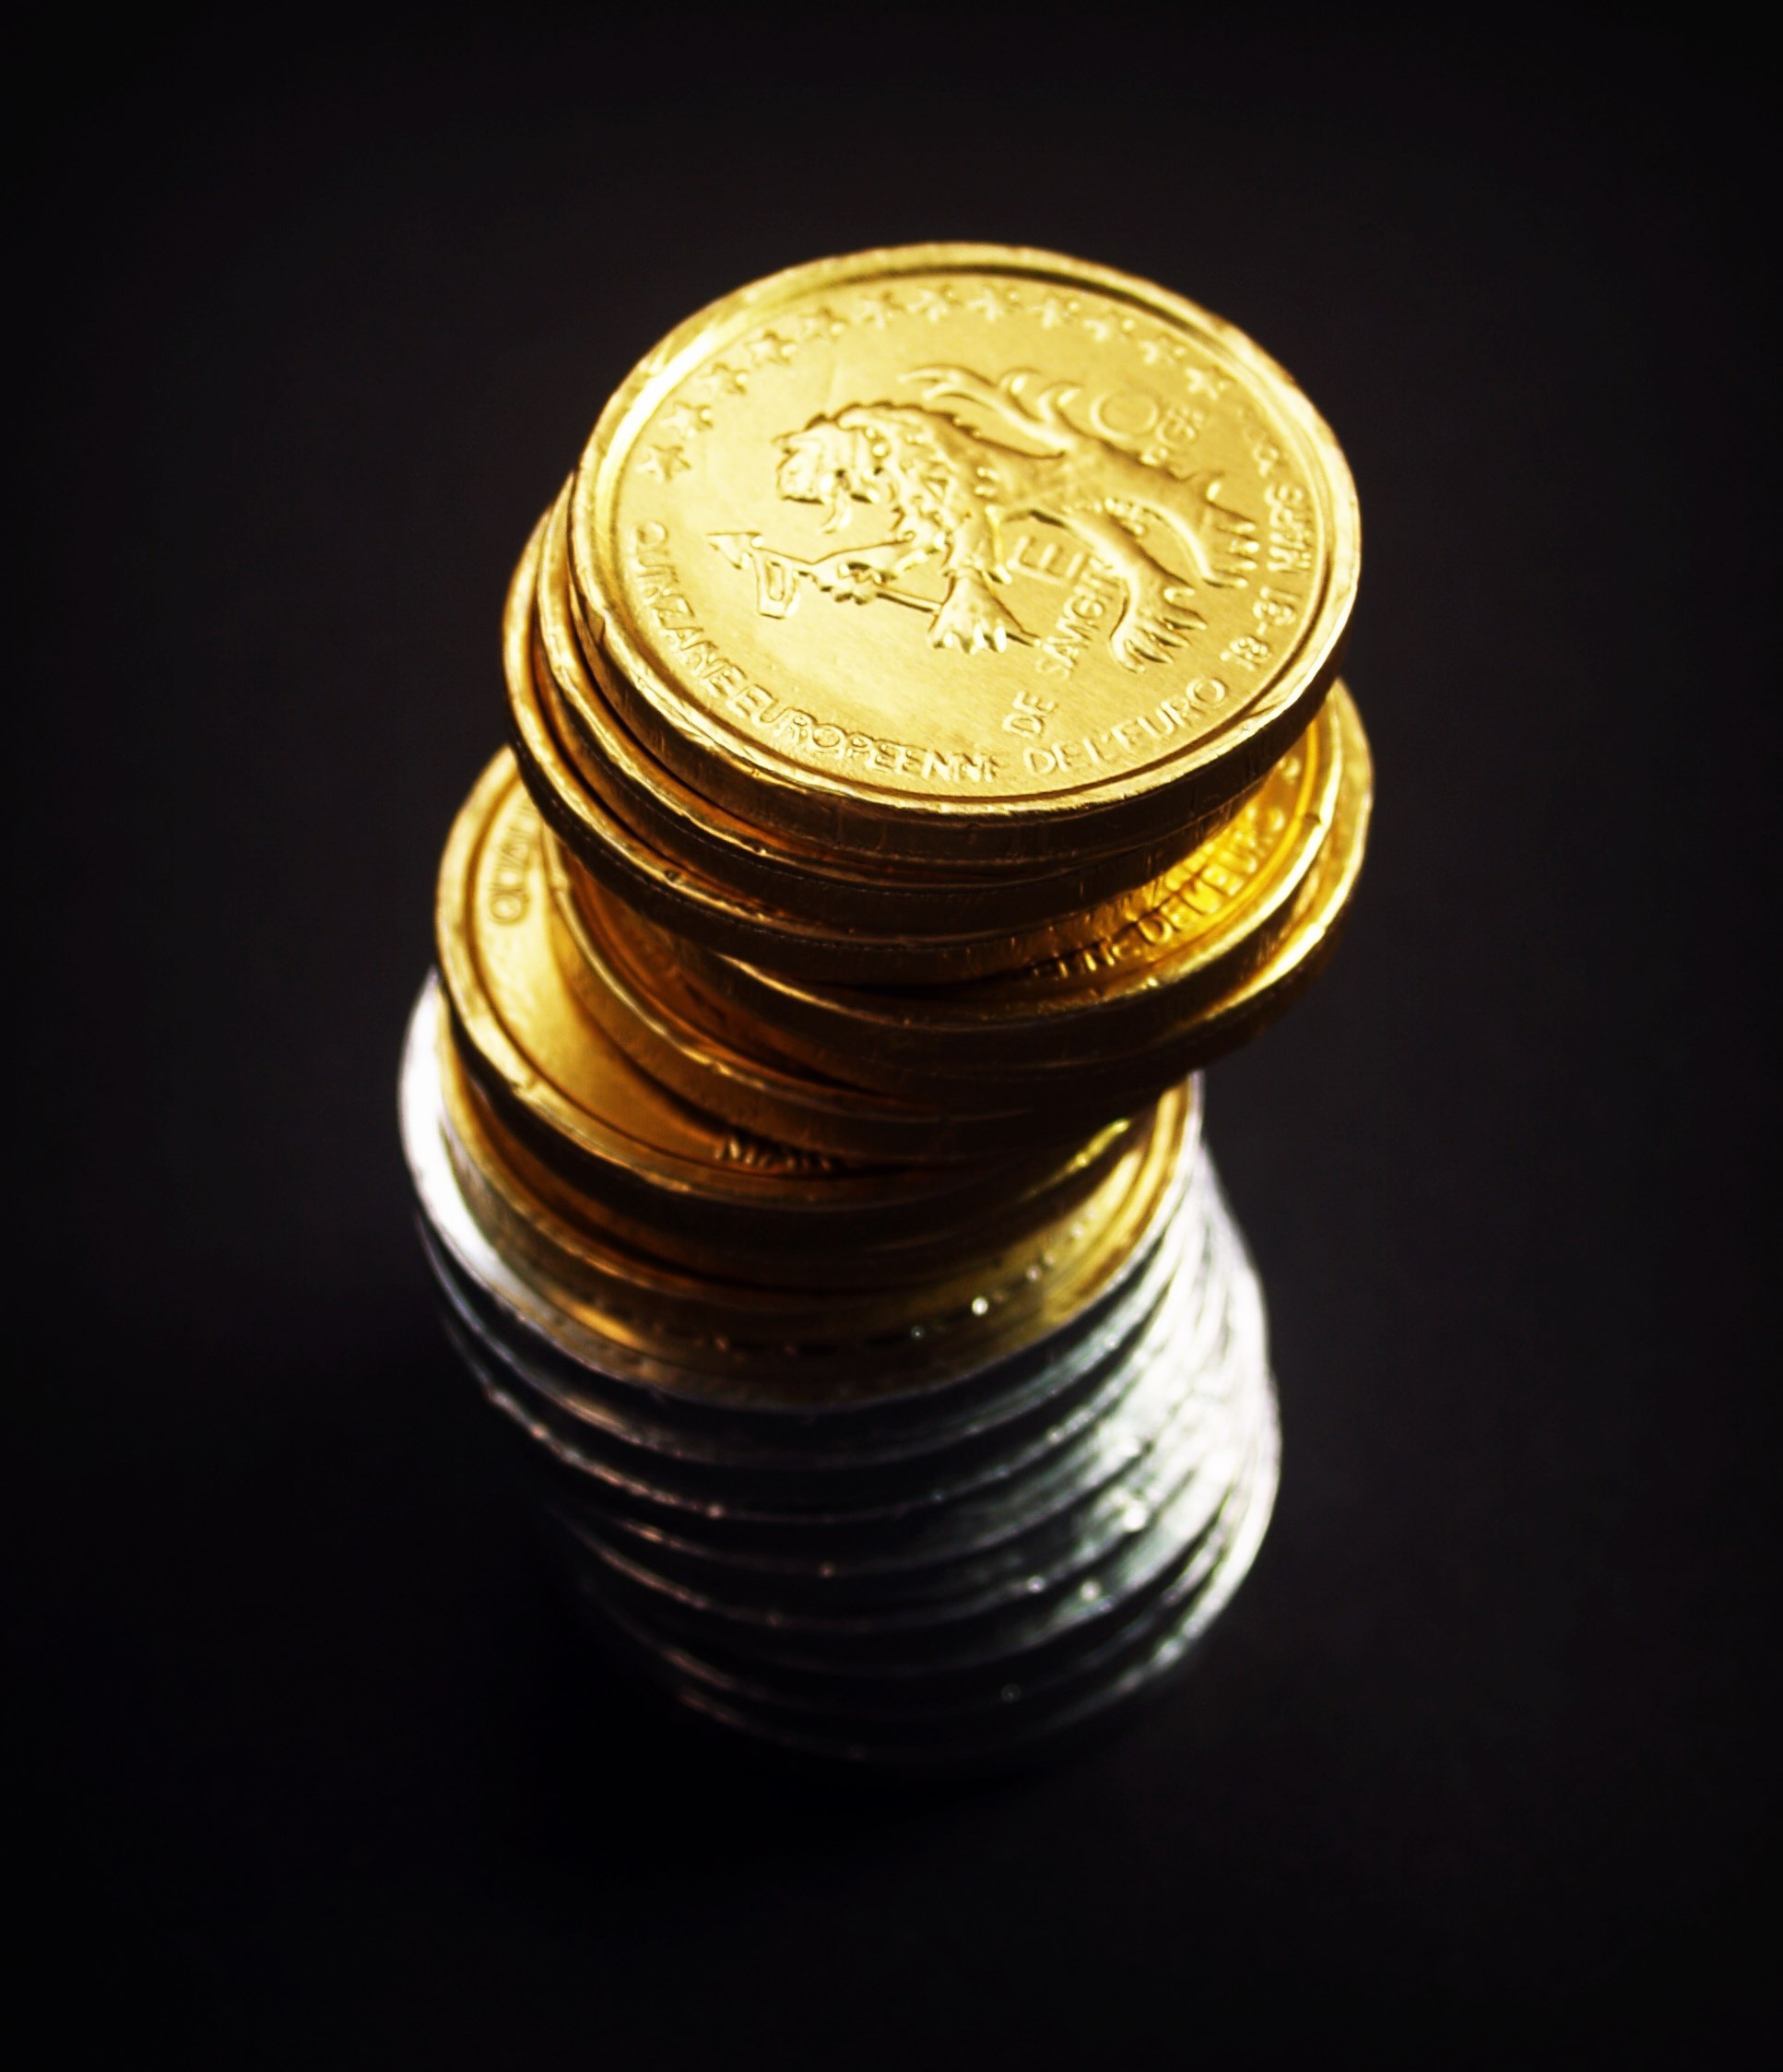
growth, isolated, golden, column, high, tower, metal, money, business, object, close, material, chart, cash, bank, gold, silver, level, graph, diagram, stock, currency, coin, concept, up, change, saving, banking, rich, economy, income, financial, success, finance, wealth, profit, investment, salary, rate